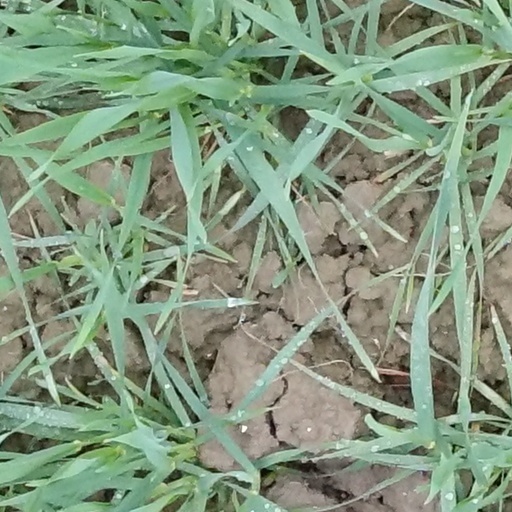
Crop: wheat